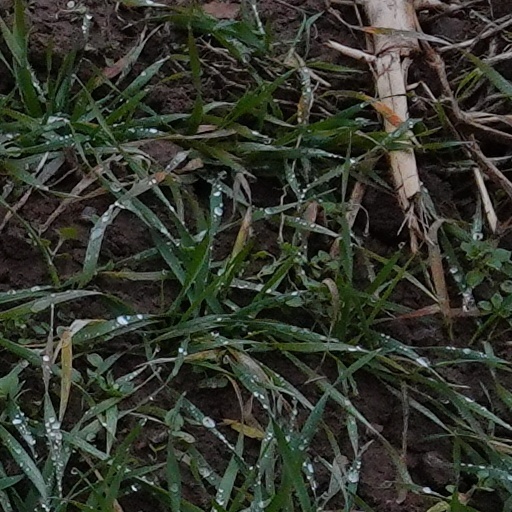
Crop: wheat